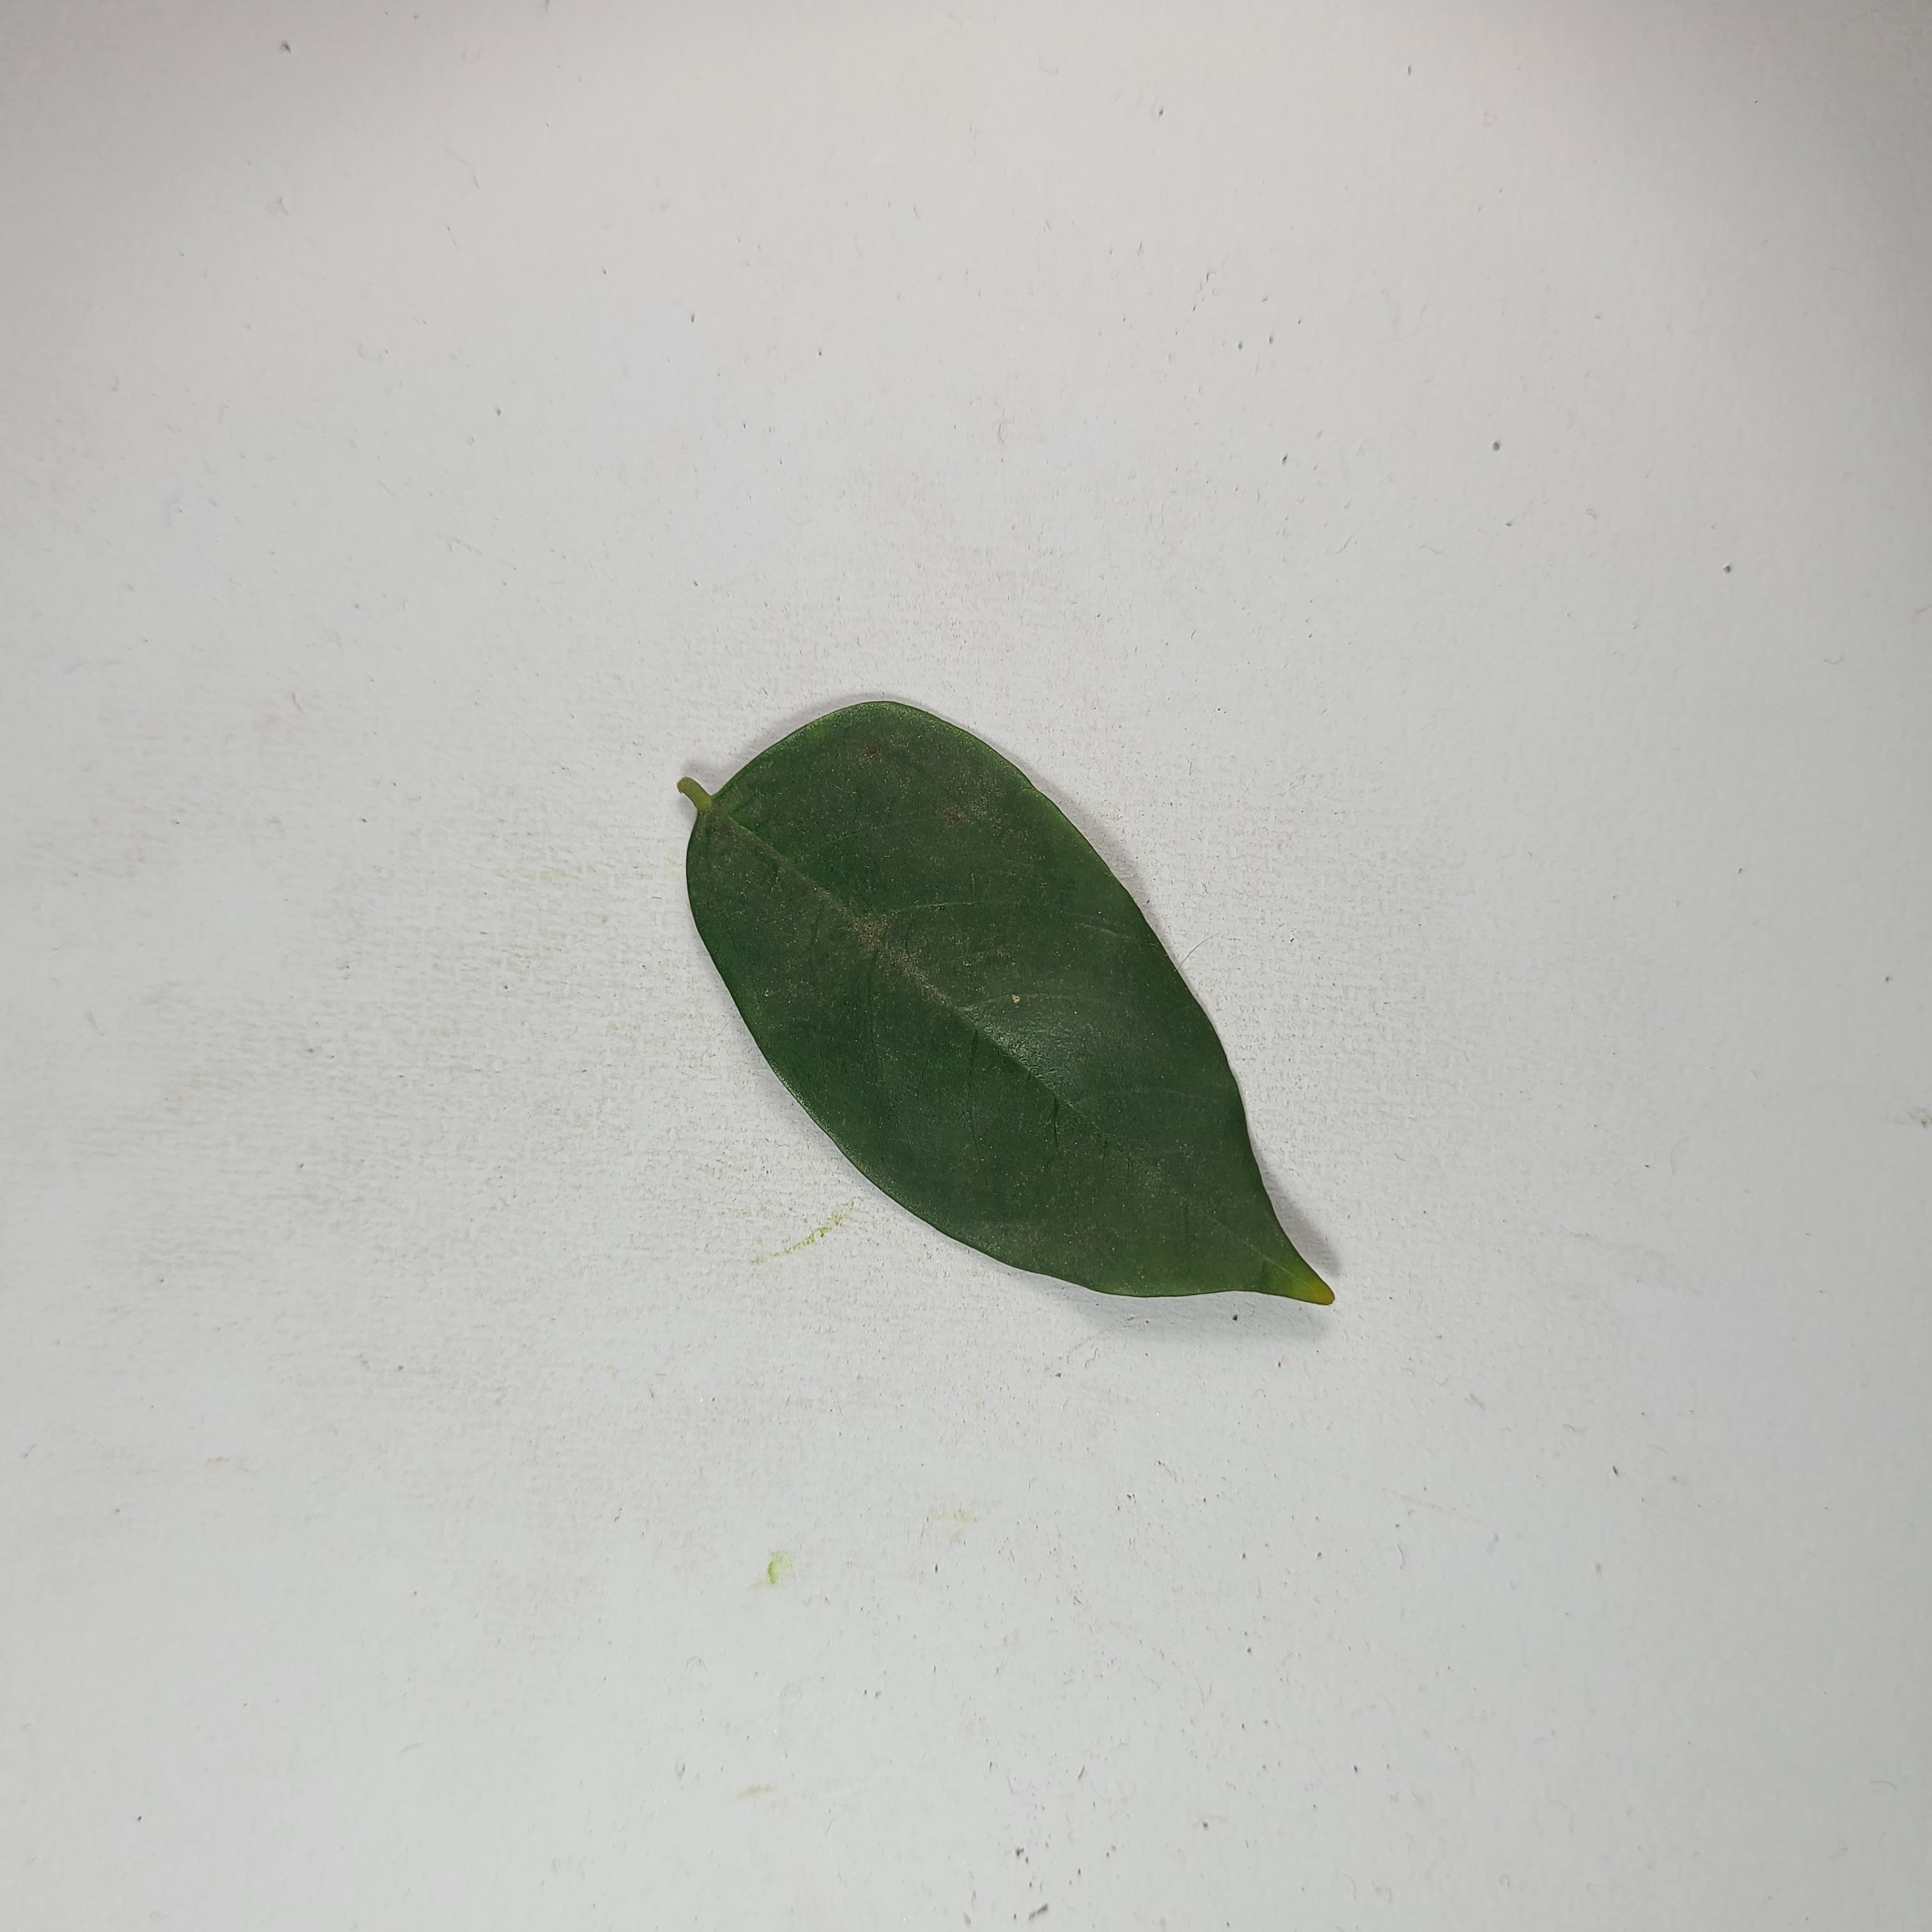
Label: Healthy Leaves